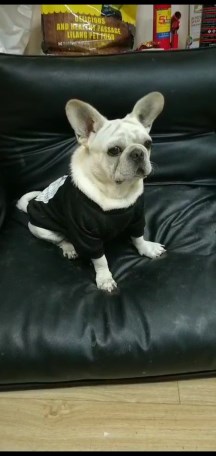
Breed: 1121-n000002-French_bulldog